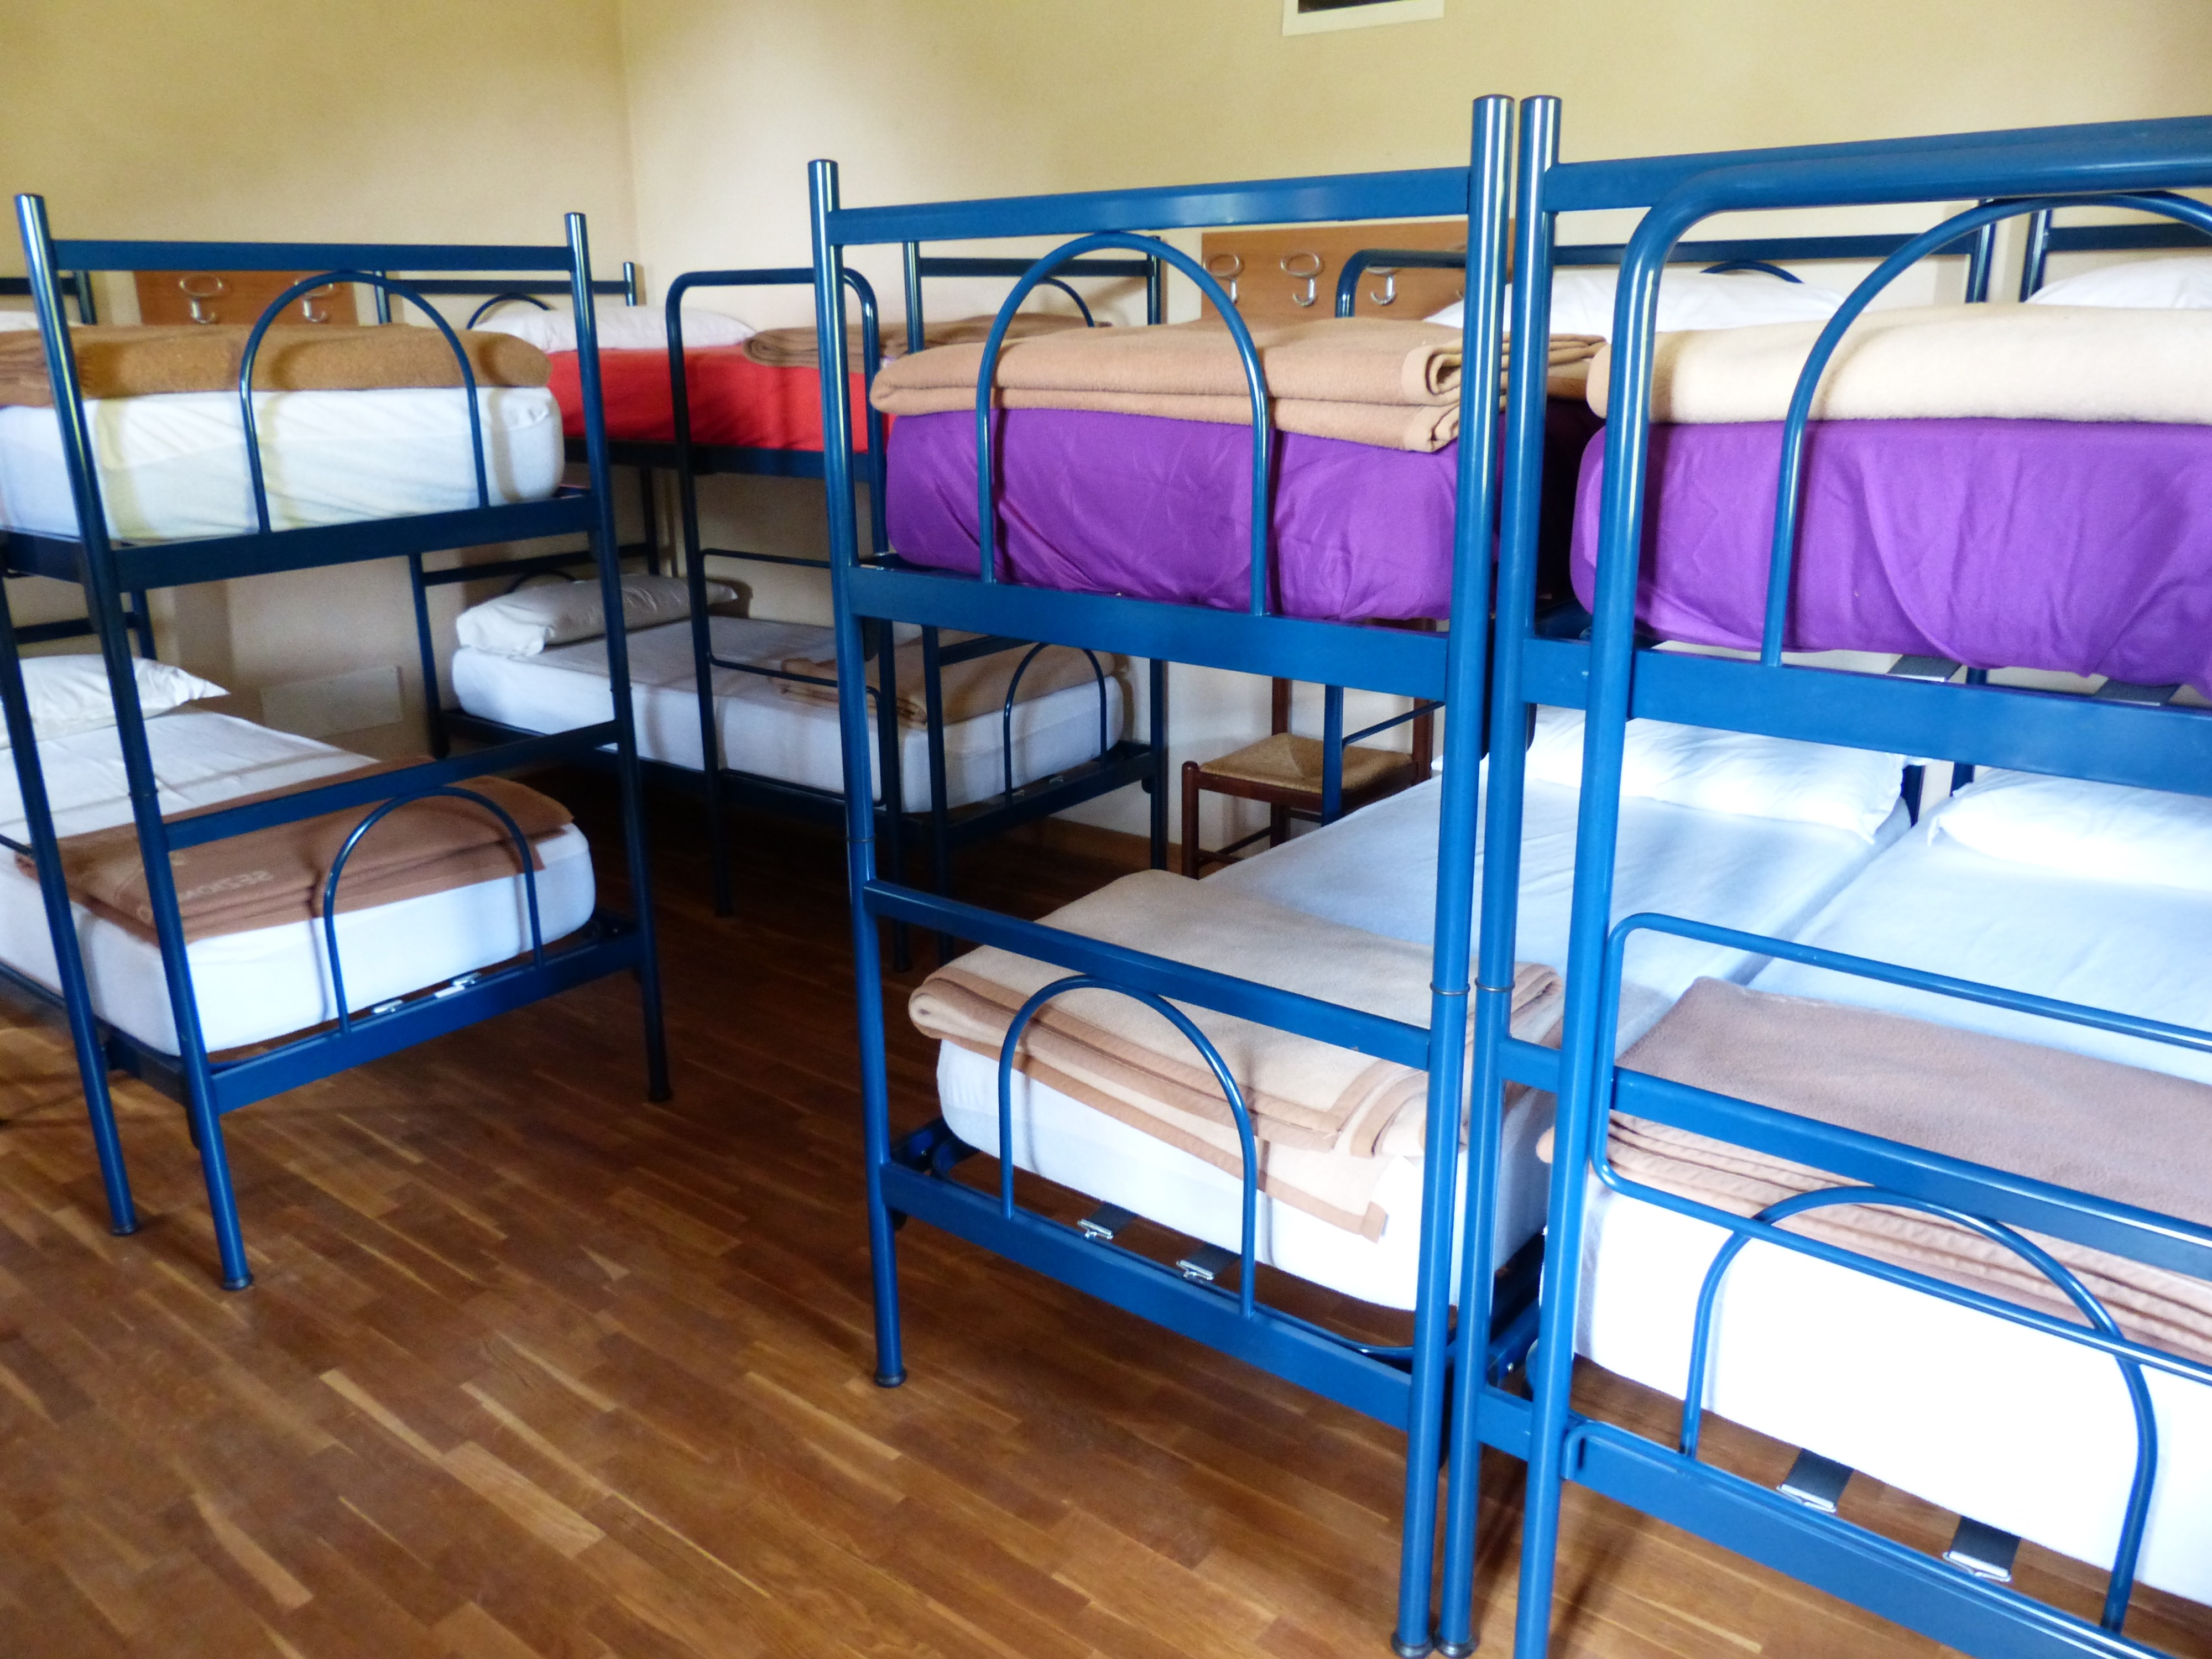
floor, cottage, furniture, room, bedroom, apartment, interior design, sleep, bed, accommodation, beds, bunk beds, youth hostel